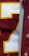
Number: 7